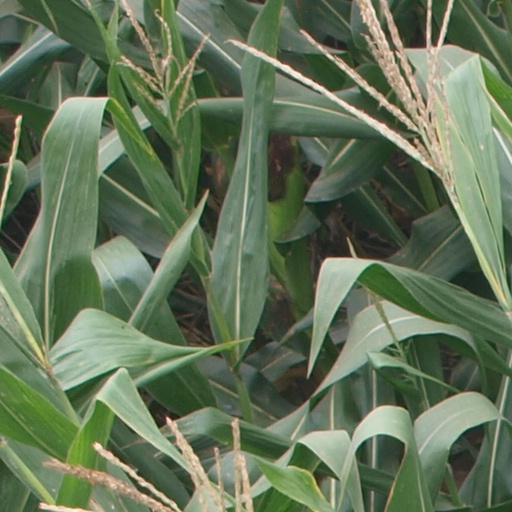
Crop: maize; corn